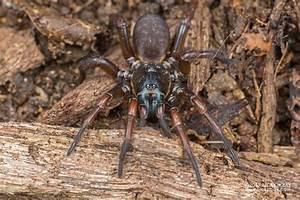
spider